Tuvalu

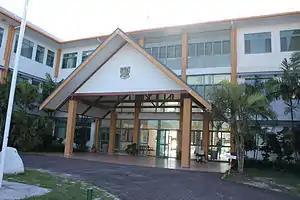
Tuvaluan Parliament Chamber

Because of the low elevation, the islands that make up this country are vulnerable to the effects of tropical cyclones and by the threat of current and future sea level rise. A warning system, which uses the Iridium satellite network, was introduced in 2016 to allow outlying islands to be better prepared for natural disasters.